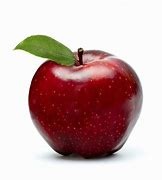
Label: apple